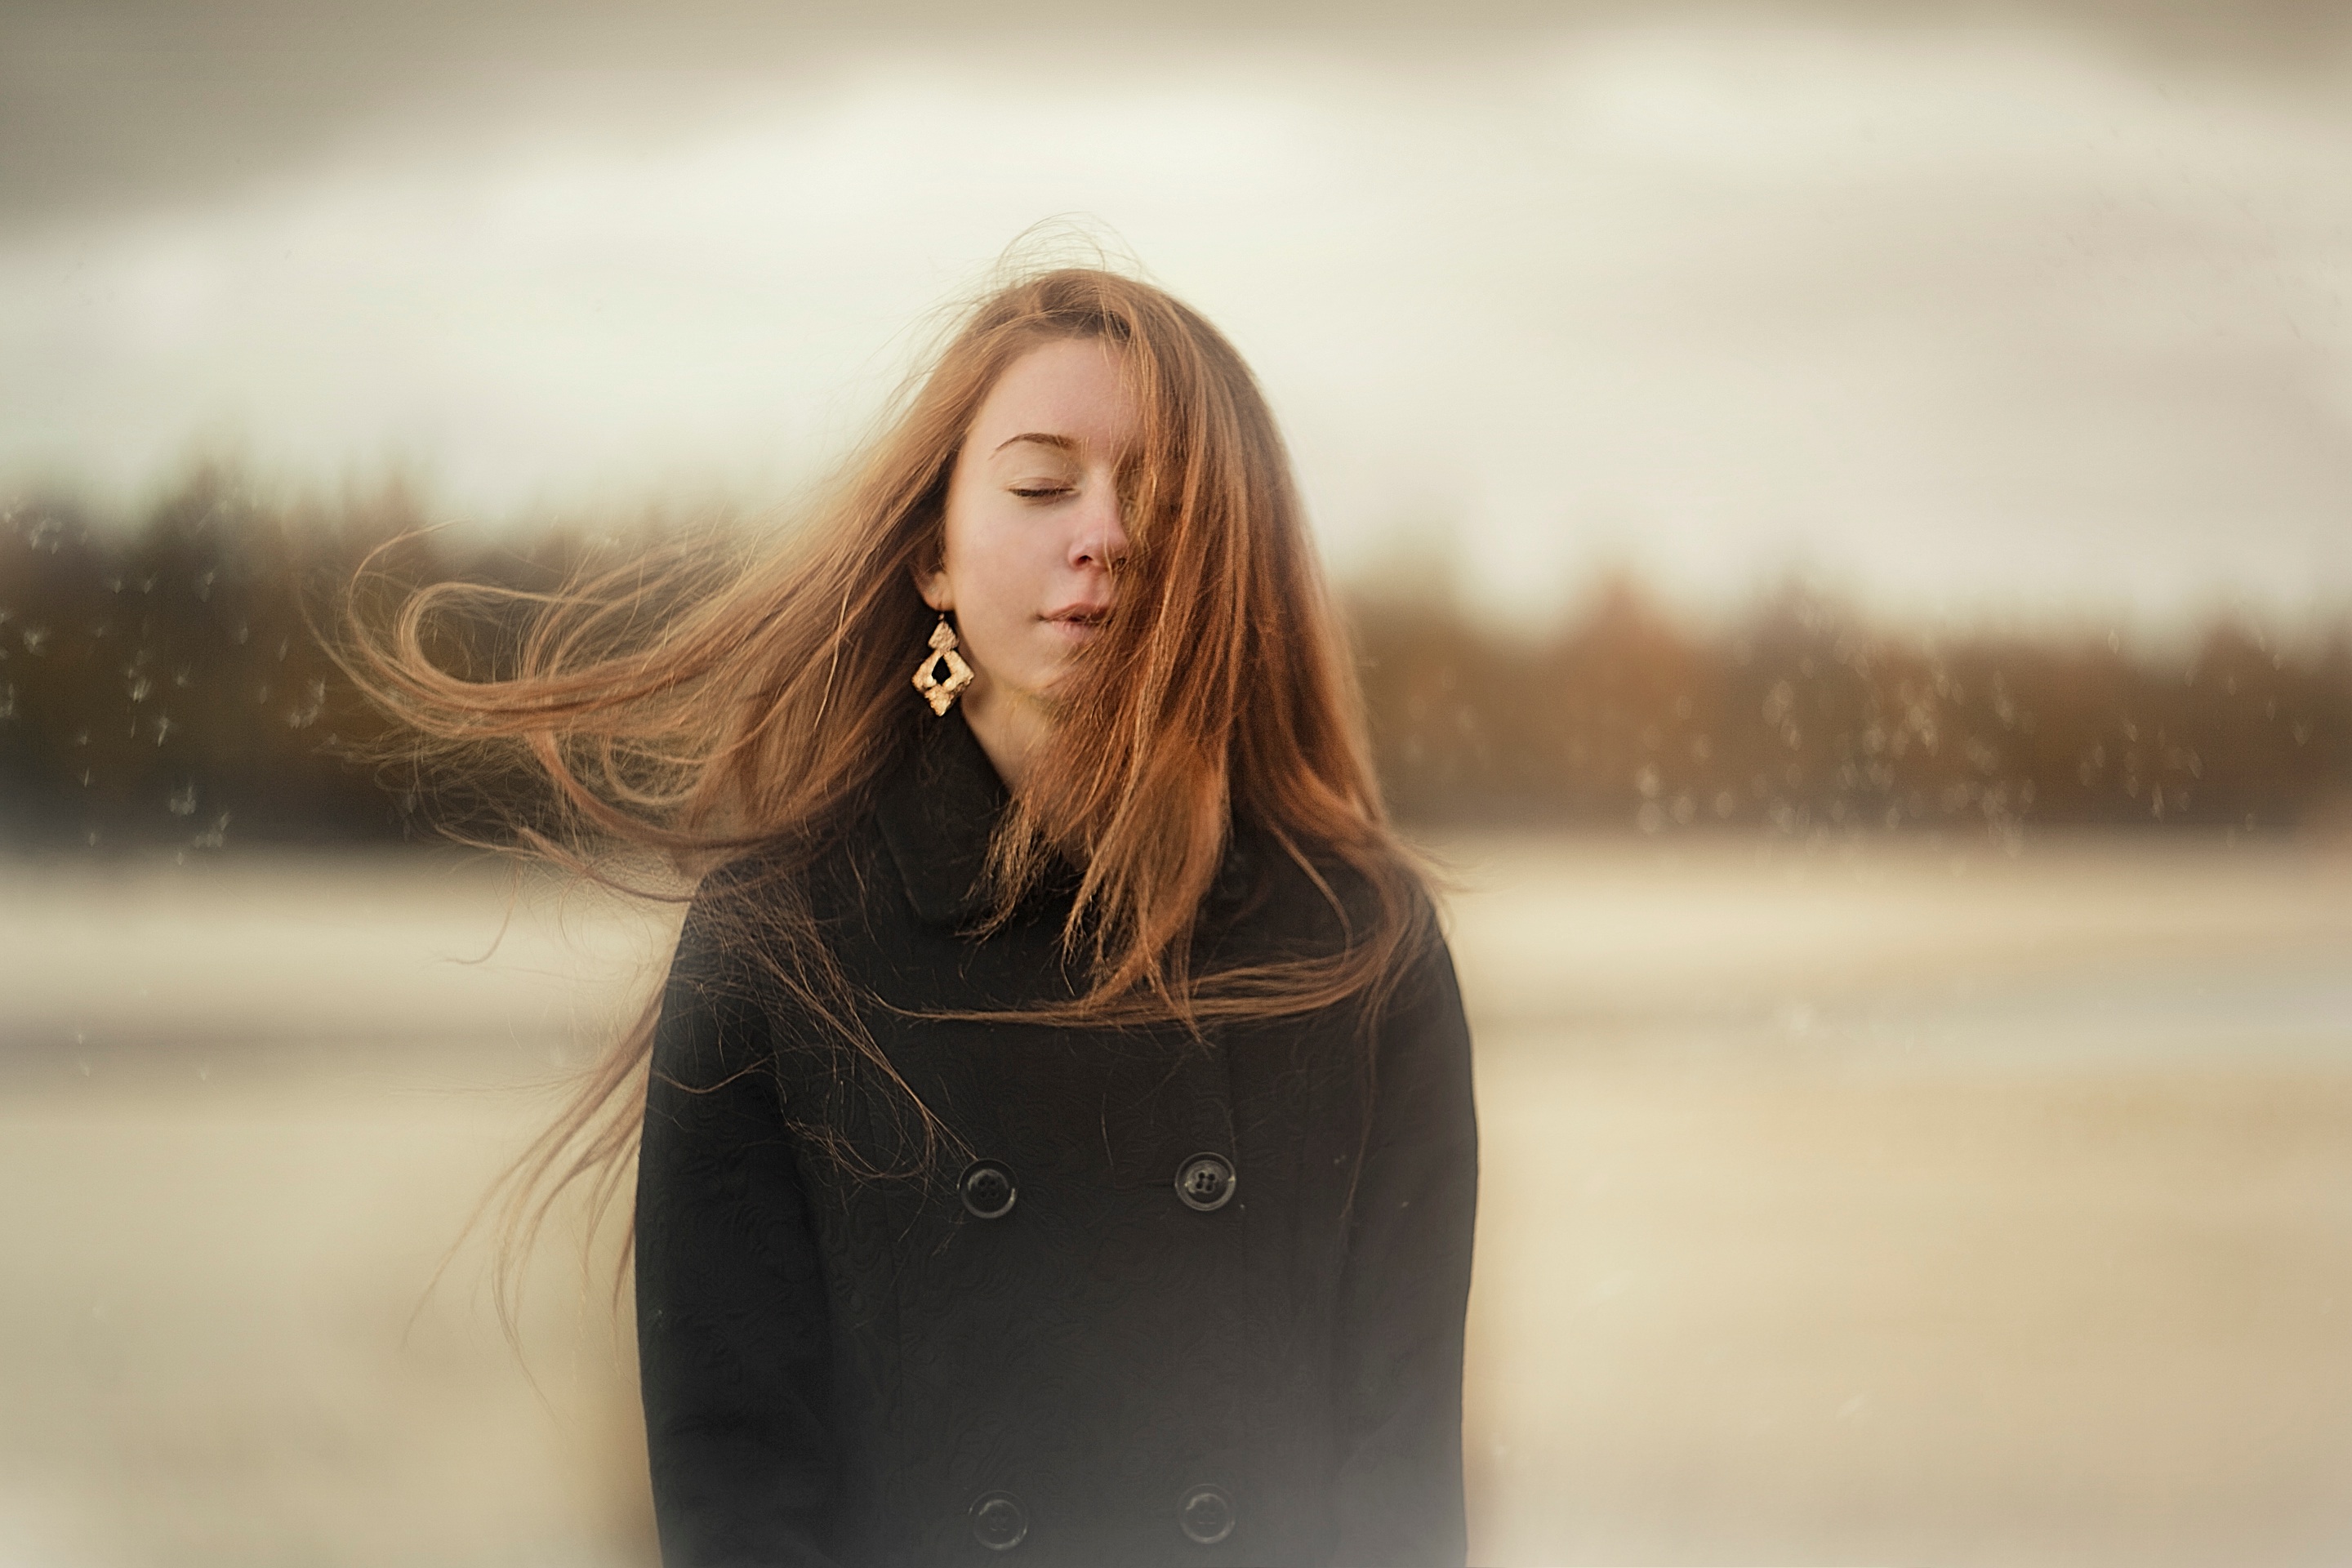
person, girl, woman, photography, sunlight, morning, portrait, model, spring, fashion, black, lady, facial expression, season, smile, long hair, dress, photograph, skin, beauty, emotion, photo shoot, brown hair, portrait photography